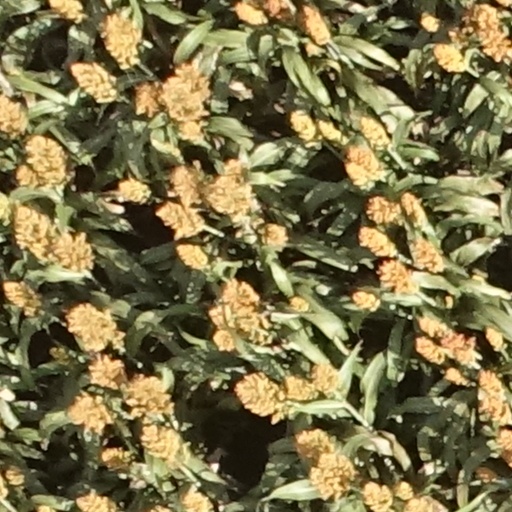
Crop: sorghum